Garcia de Sá

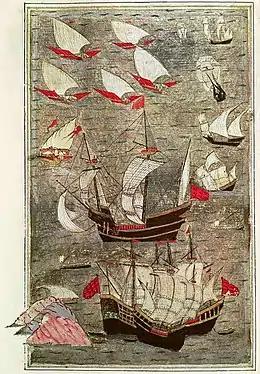
Ottoman fleet in the Indian Ocean in the 16th century

Garcia de Sá became famous when he was the captain of the Bassein and ordered to mint a certain amount of copper coins to facilitate local trade. The colony lacked any Portuguese money including local coins minted in Goa. And Garcia de Sá resolved to make such a desperate step, and almost paid with his career for it. Foes immediately denounced to the king João III (1502-1557, king from 1521 to 1557) regarding such a blatant violation of the Royal prerogatives as coinage, and order was sent to Portuguese India to arrest the captain Garcia de Sá, and regarding the confiscation of all his property. The former captain of Bassein had to be deported immediately to Lisbon. However, quite high-rank defenders in Portugal and in Portuguese India took part to protect Garcia de Sá: the order on seizure of Garcia de Sá property was ignored in Portuguese India, and Garcia was able to justify himself in front of the king in Portugal. As result, he had returned to Portuguese India as an honest man.